William Henry Harrison 1840 presidential campaign

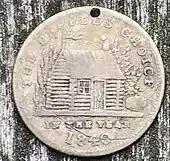
Harrison token from the 1840 campaign

In April, the Whigs used the House of Representatives for an attack on President Van Buren. Charles Ogle of Pennsylvania, a law student and political disciple of Thaddeus Stevens, utilized a debate on White House renovations to spend three days accusing Van Buren of living in luxury at considerable public expense: "If he is vain enough to spend his money in the purchase of rubies for his neck, diamond rings for his fingers, Brussels lace for his breast, filet gloves for his hands, and fabrique de broderies de bougram à Nancy handkerchiefs for his pocket—if he chooses to lay out hundreds of dollars in supplying his toilet with 'Double Extract of Queen Victoria', Eau de Cologne, Corinthian Oil of Cream... if, I say, Mr. Van Buren sees fit to spend his cash in buying these and other perfumes and cosmetics for his toilet, it can constitute no valid reason for charging the farmers, laborers and mechanics of this country with bills for HEMMING HIS DISH RAGS, FOR HIS LARDING NEEDLES, LIQUOR STANDS, AND FOREIGN CUT WINE COOLERS." Democrats called Ogle's address the "Omnibus of Lies"; Whigs called it the "Gold Spoons speech" and reprinted it in large numbers, attempting to paint Van Buren, who was in fact of far more humble birth than Harrison, as an aristocratic dandy being challenged by a man of the people.